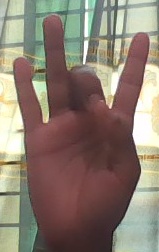
ASL sign: 8